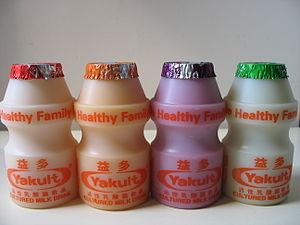
Lactobacillus casei est une espèce de bactérie lactique de la famille des Lactobacillaceae. Cette bactérie a été isolée dans le lait, le fromage et le tractus gastro-intestinal de l'homme, du cochon et des oiseaux.